The Gate of Heavenly Peace (film)

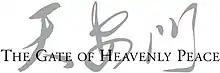

The Gate of Heavenly Peace is a 1995 documentary film, produced by Richard Gordon and Carma Hinton, about the Tiananmen Square protests of 1989.